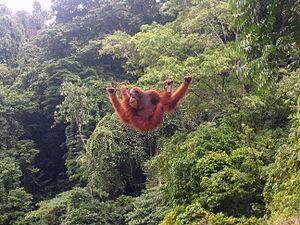
Bukit Lawang est un village touristique situé dans la province de Sumatra du Nord en Indonésie. C'est un endroit prisé par les touristes locaux et internationaux notamment pour l'observation d'orangs-outans semi-sauvages, issus d'un ancien centre de réhabilitation fermé en 2002. Le village est également le principal point d'accès vers le Parc national du Mont Leuser.
Sumatra est une île de l'Ouest indonésien située sur l'équateur. Son nom vient de Samudra, la capitale du sultanat de Pasai dans le nord de l'île. Avec ses 473 481 km², elle est la septième plus grande île au monde, et d'une surface légèrement supérieure à la Papouasie-Nouvelle-Guinée et à la Suède. Le dernier recensement comptait 50 365 538 habitants.
L'Orang-outan de Sumatra est l'une des trois espèces d'orang-outan, qui appartient à la famille des hominidés.